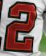
Number: 2